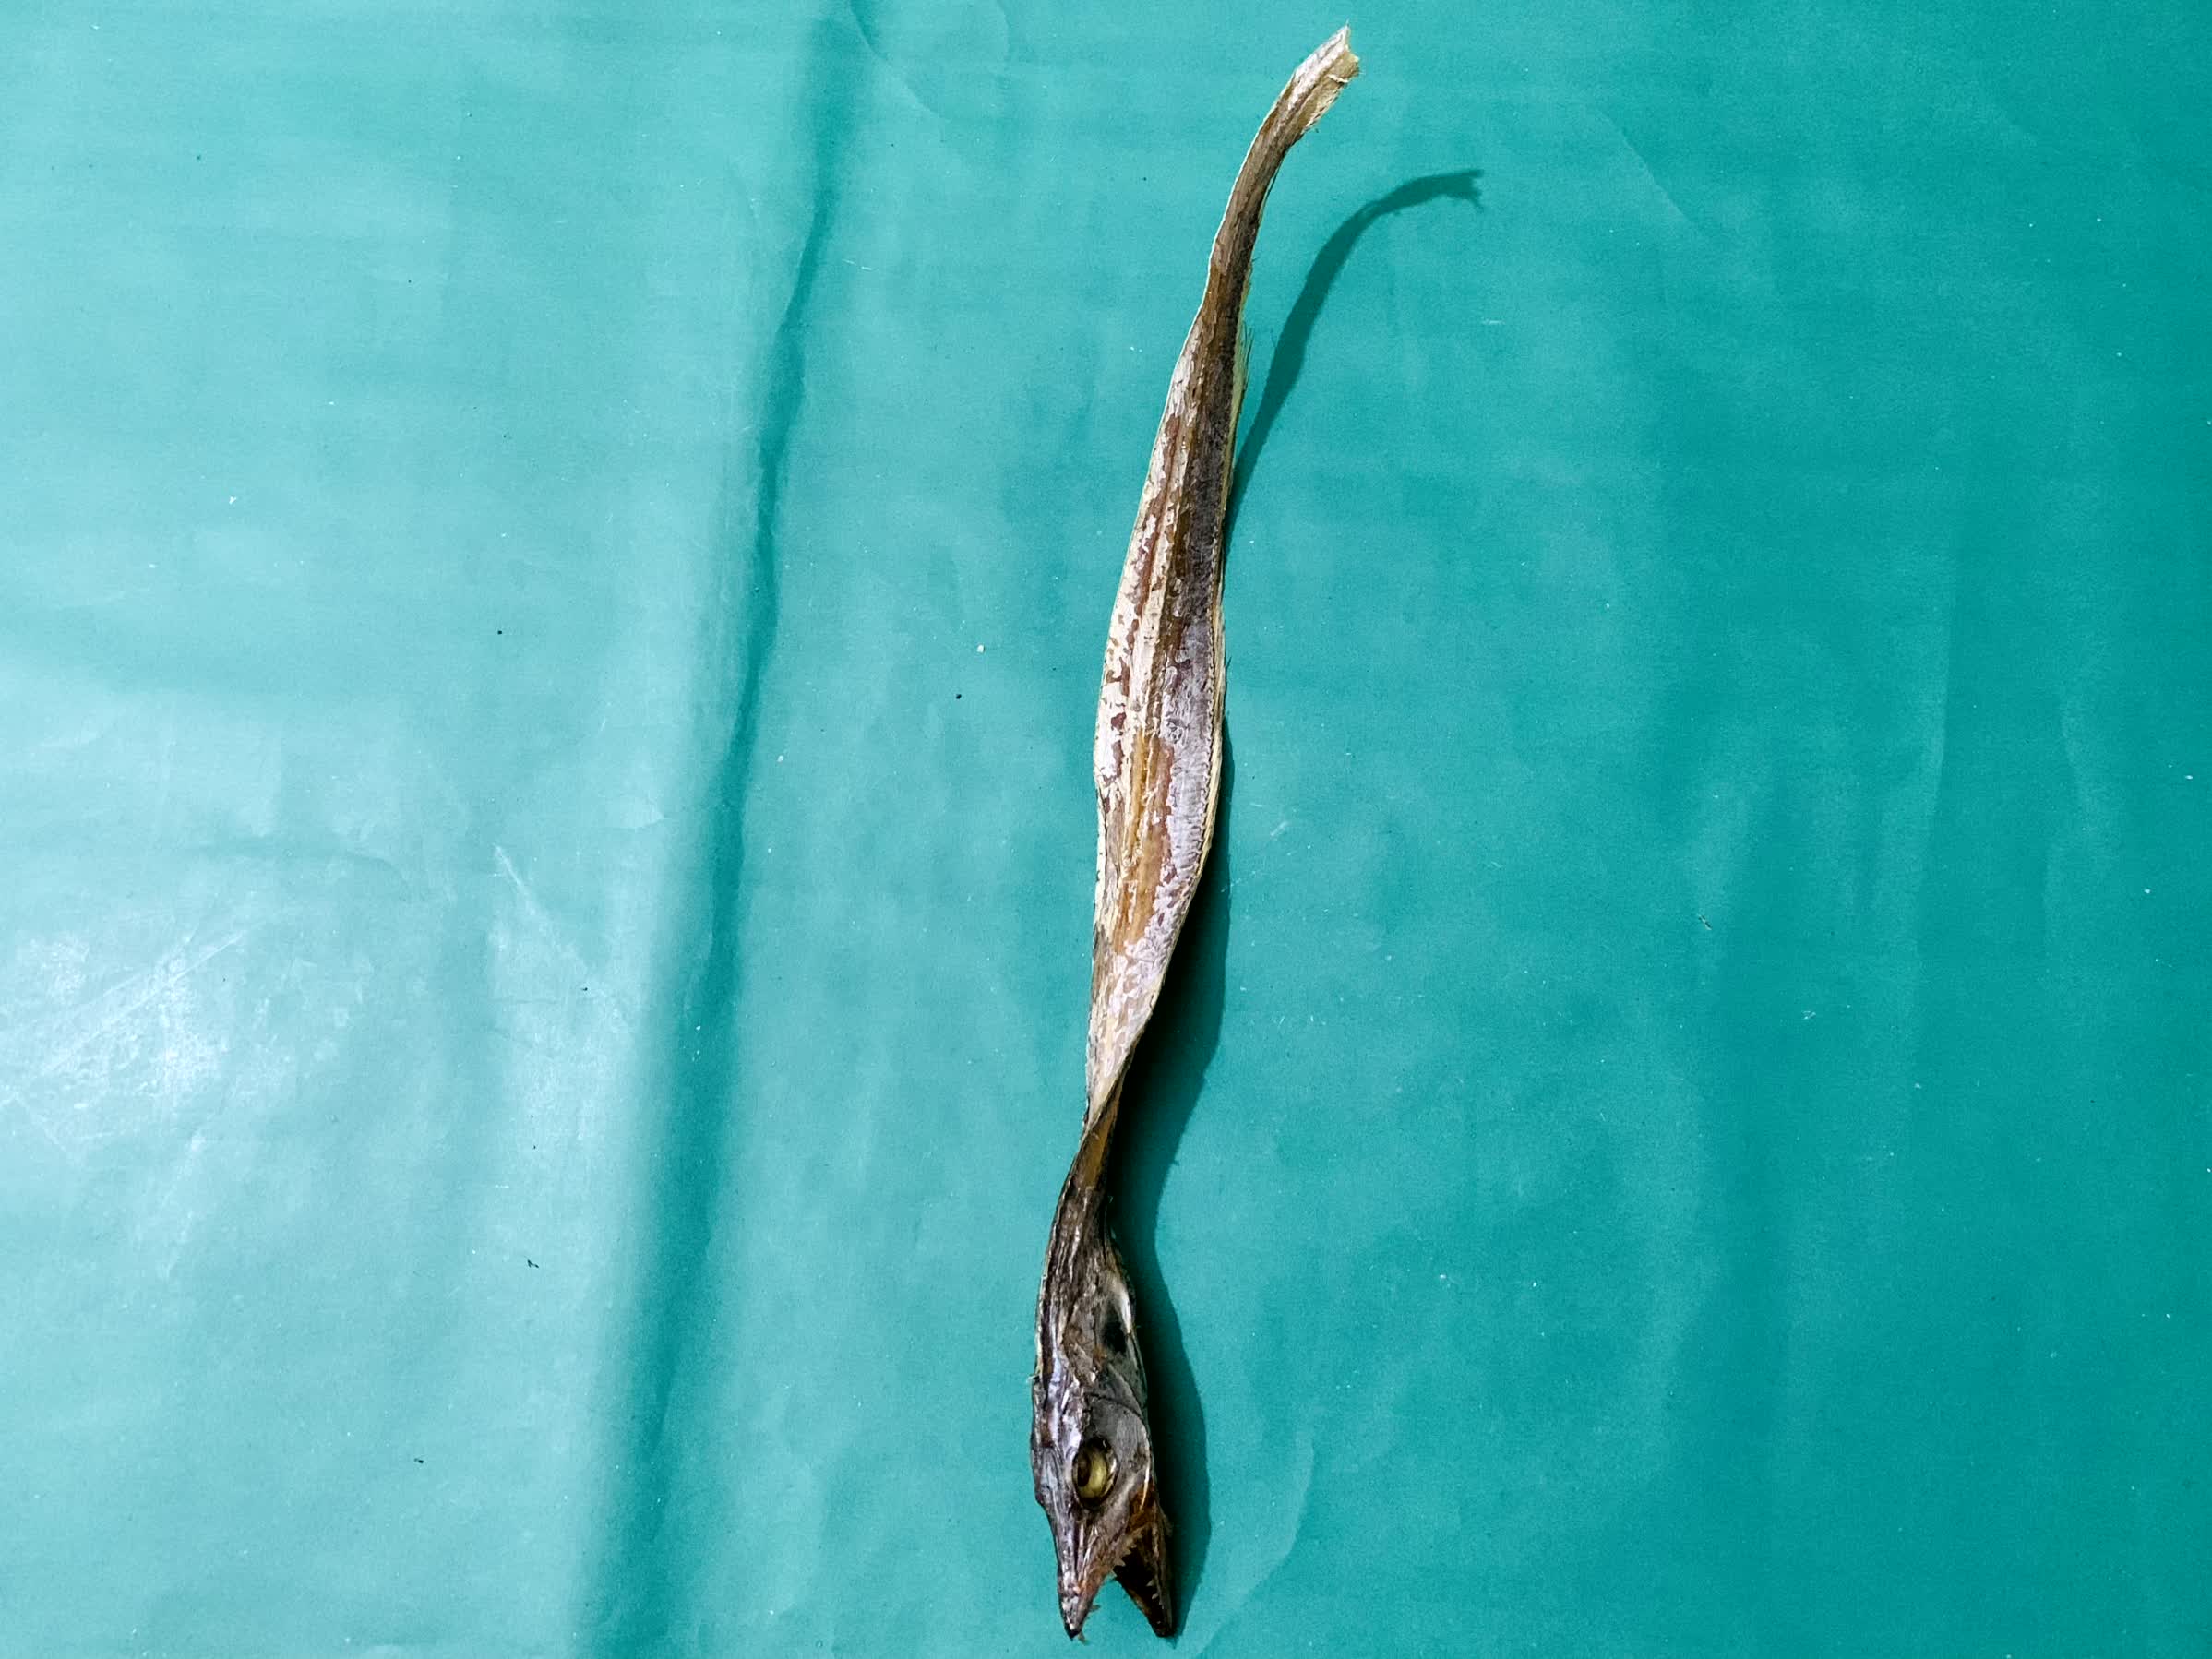
Species: Churi